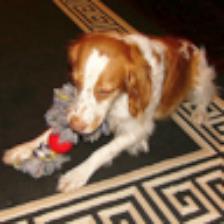
Label: NonHuman